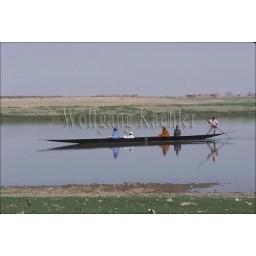
Mali, mopti, bani river with local people in boat